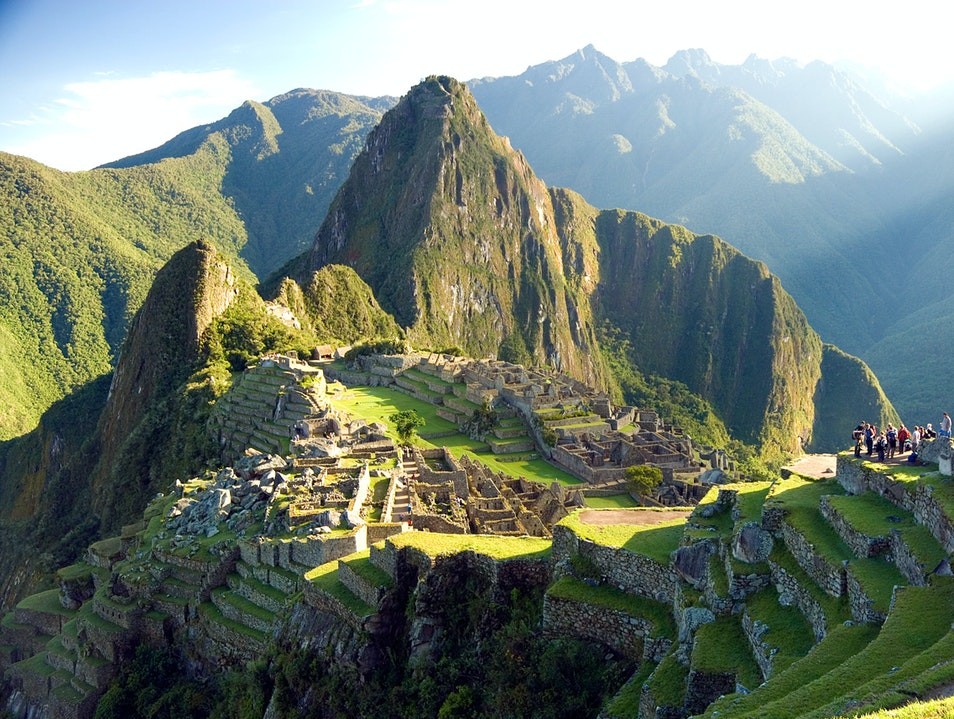
Landmark: Machu Picchu